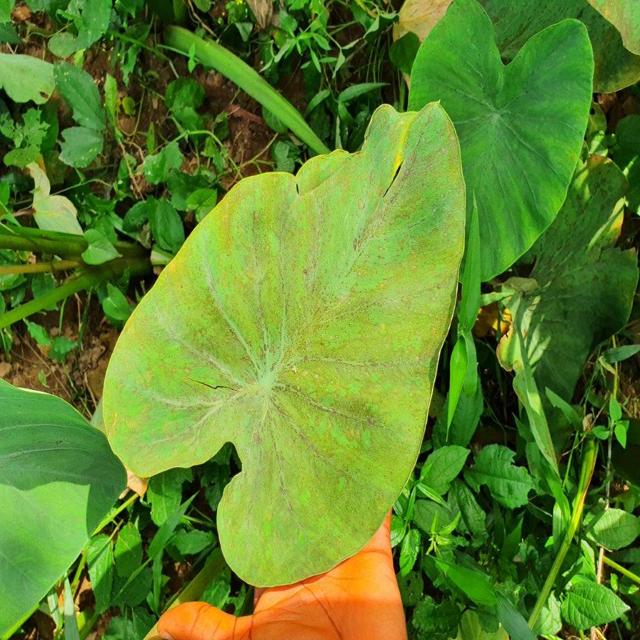
Label: Mid_Blight